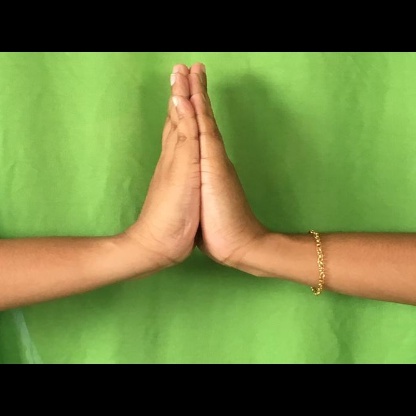
Mudra: Anjali